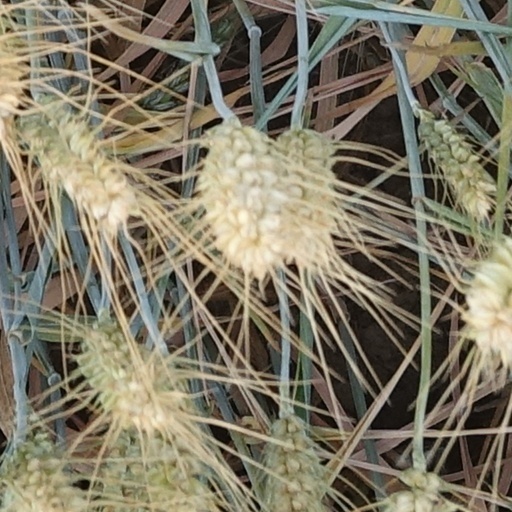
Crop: wheat